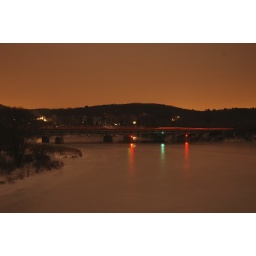
long exposure of i84 bridge over frozen lake zoar